Banco Crédito y Ahorro Ponceño (building)

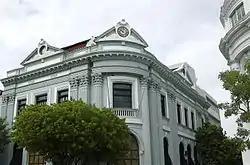
The Banco Crédito y Ahorro Ponceño building on Plaza Degetau

The Banco Crédito y Ahorro Ponceño building (or Banco Crédito, for short), a historic building in Ponce, Puerto Rico, was the first and main office of the historic Banco Crédito y Ahorro Ponceño (English: "Ponce Credit and Savings Bank"), and represents one of the last examples of the once popular turn-of-the-century eclectic architecture. The building was listed on the U.S. National Register of Historic Places on June 25, 1987. It was built in 1924. The building was owned by Banco Crédito y Ahorro Ponceño which was one of the largest banking companies in the country of Puerto Rico during most of the twentieth century.